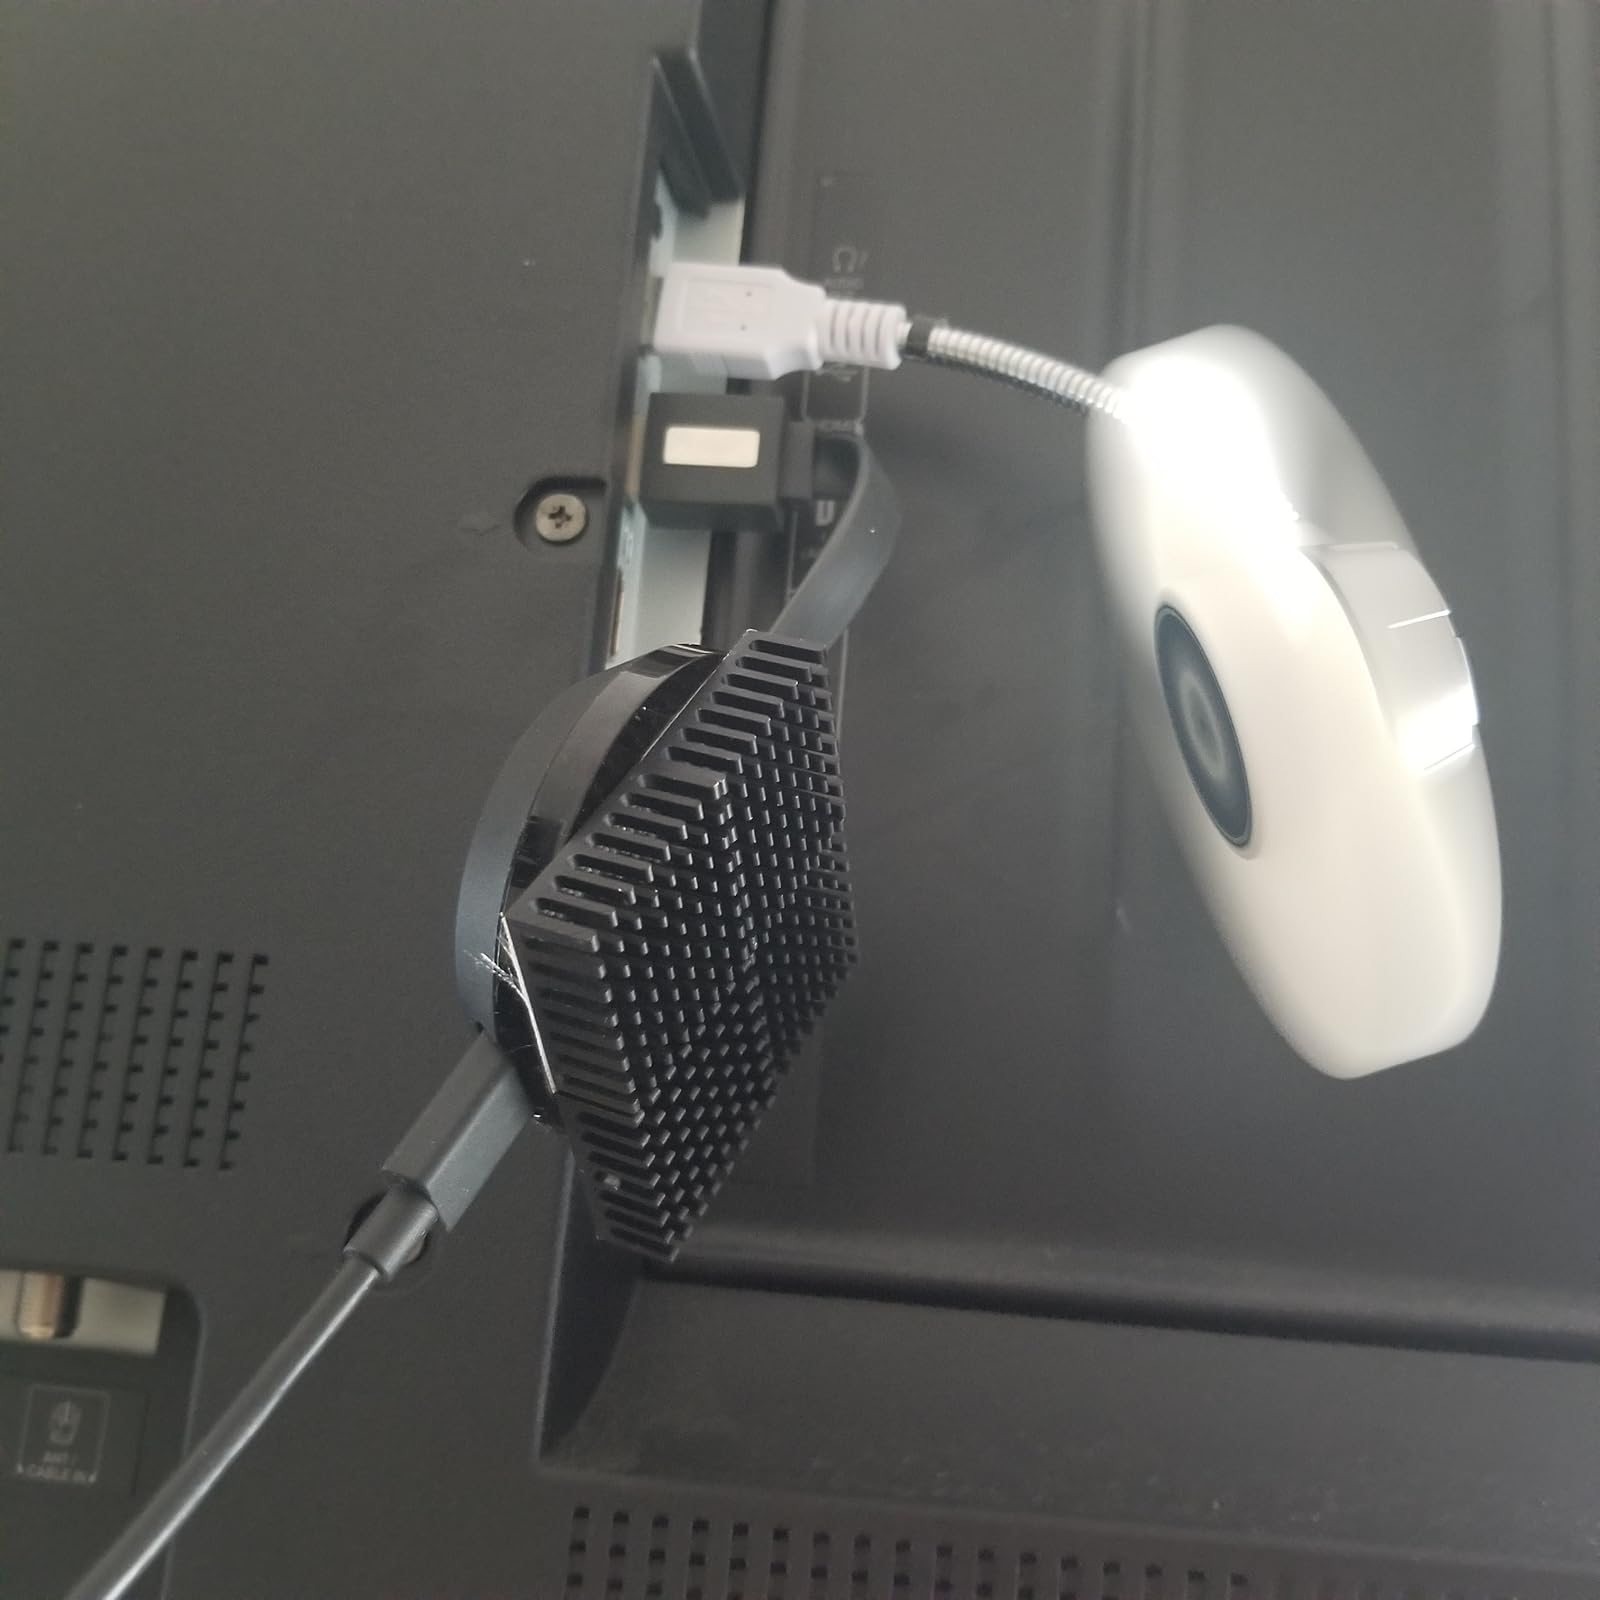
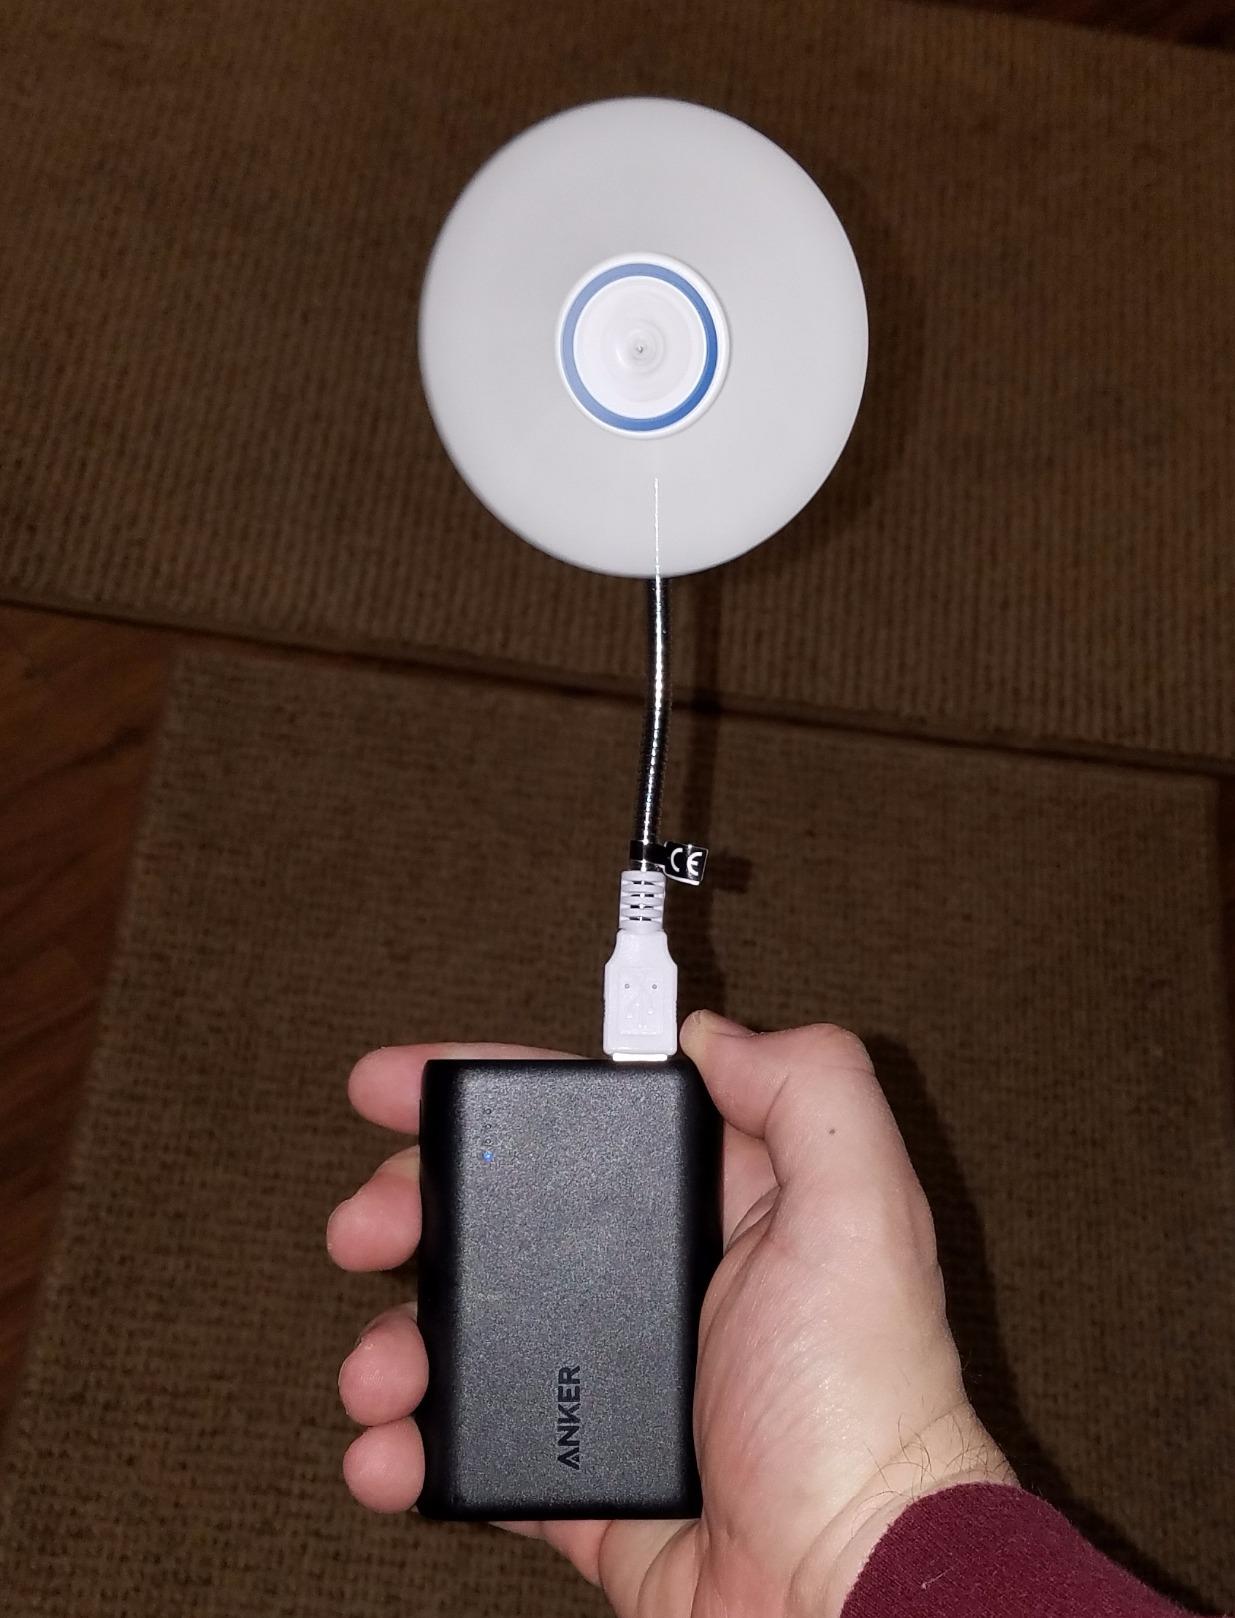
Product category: fan
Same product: yes